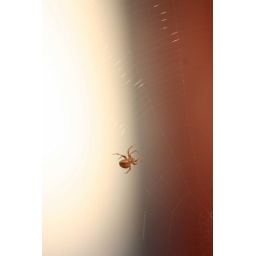
the red in the background is my front porch door and the blue/white is my deck.